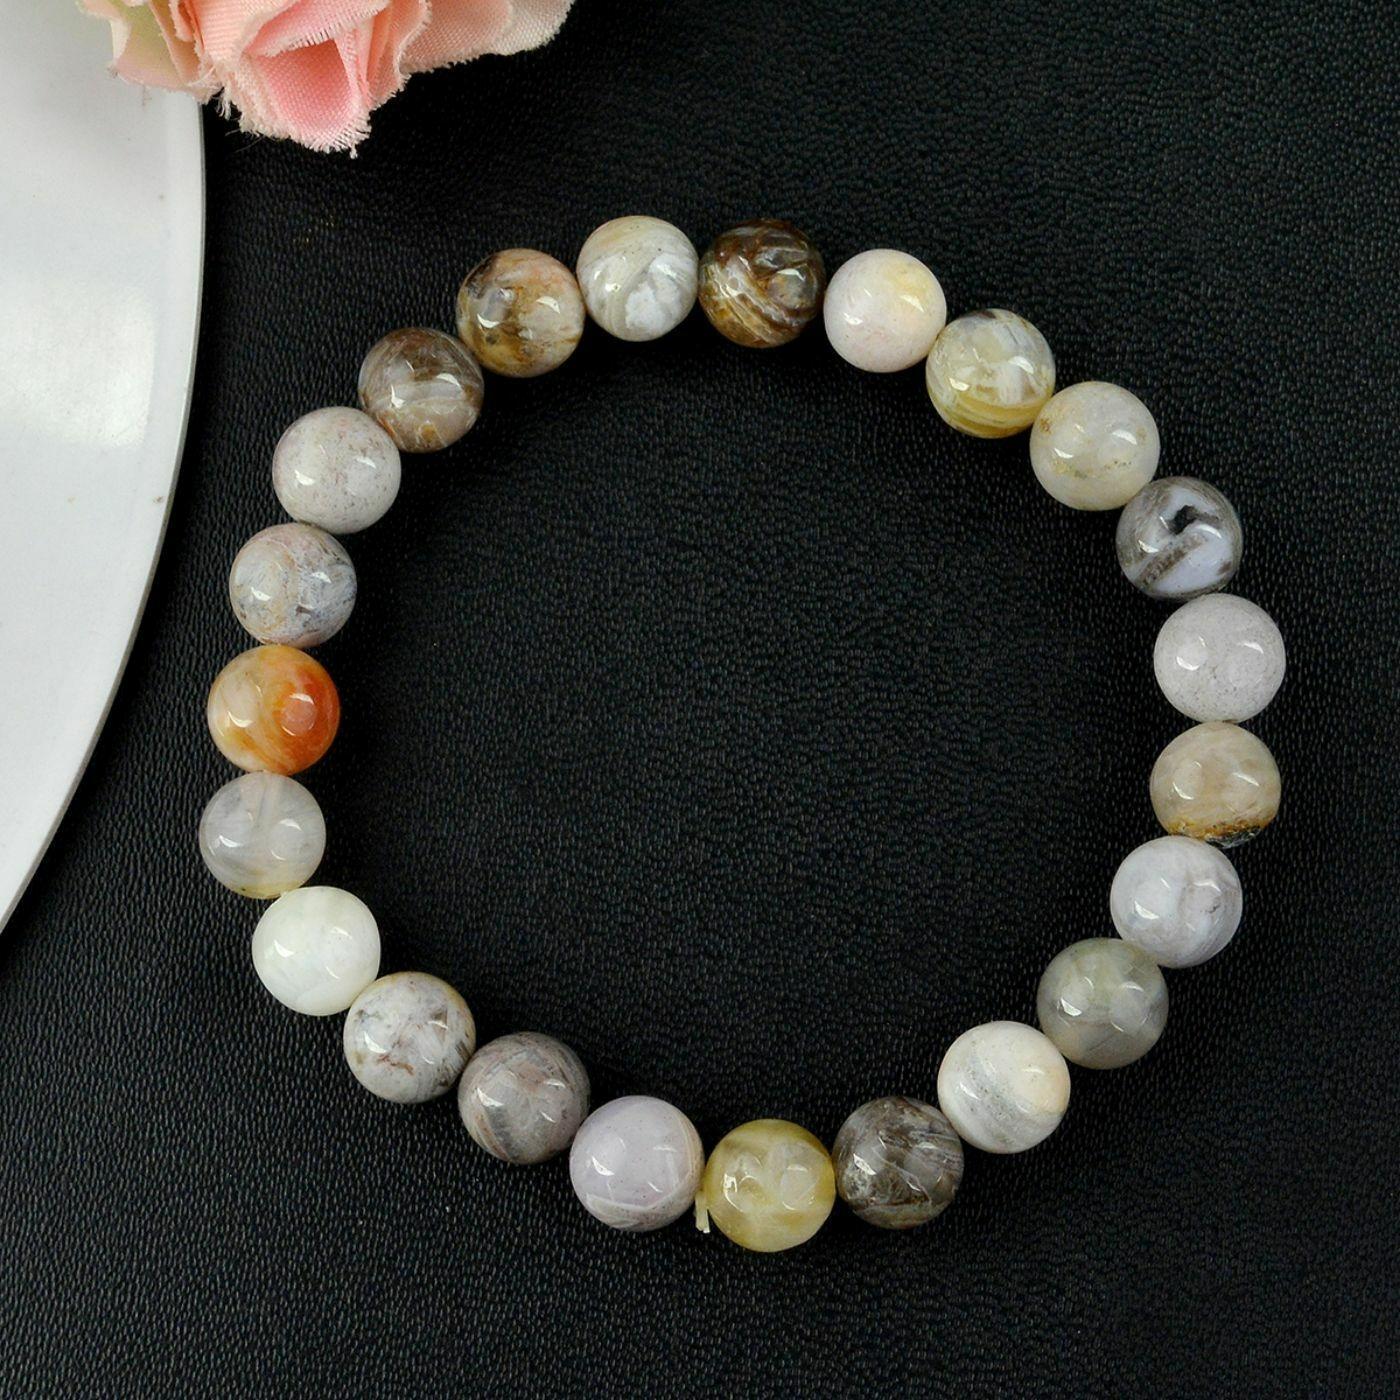
Reiki Crystal Products Crazy Lace Agate Bracelet Round Bead 8 mm Bracelet for Reiki Healing Stones
Type: Bracelets & Bangles
Brand: Reiki Crystal Products
Price: Rs. 375
Stretchable Elastic Handmade Natural Crystal Stone Bracelet | Diameter : 2.5 Inch. | Stone Size - 8 mm | Shape : Round | Charged By Reiki Grand Master & Vastu Expert
Features: Stretchable Elastic Handmade Natural Crystal Stone Bracelet | Diameter : 2.5 Inch. | Stone Size - 8 mm | Shape :Round | Charged By Reiki Grand Master & Vastu Expert,Natural Healing Stone for Reiki Healing, Crystal Healing, Numerology, Tarot, Astrology, Vastu, Angle Healing & Feng Shui,100% Authentic, Original and Natural Healing Stone / Crystal - small holes, crack marks on the surface or inside the stones are often visible,Material : Natural Healing Stones See Images & Product Description For Healing Properties /Advantages,Stylish Party-Daily-Office-Casual Wear Reiki Healing Stone Bracelet for Men, Women, Boys, Girls. Best for Gifting & Personal Use.
Included: Pack Of 1 X Crazy Lace Agate 8 mm Bracelet